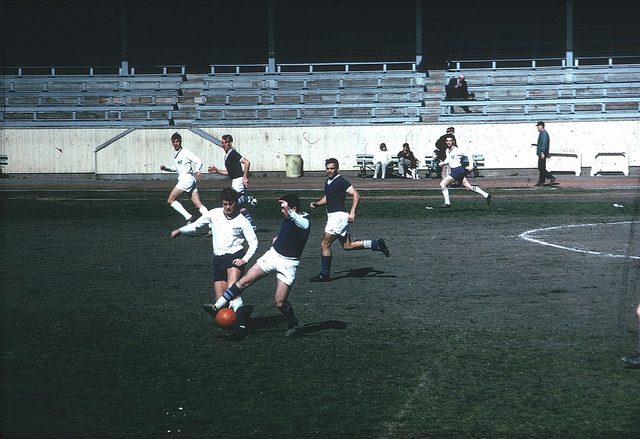
những người đàn ông đang chơi bóng đá ở trên sân cỏ